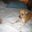
Label: dog